Circumstance (2011 film)

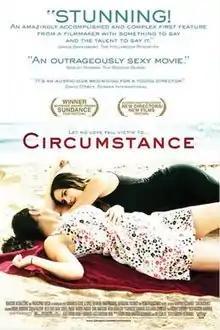
Theatrical release poster

Circumstance is a 2011 French-Iranian-American dramatic film written and directed by Maryam Keshavarz starring Nikohl Boosheri, Sarah Kazemy, Reza Sixo Safai and Keon Alexander. It explores homosexuality in modern Iran, among other subjects.